Epitrachelion

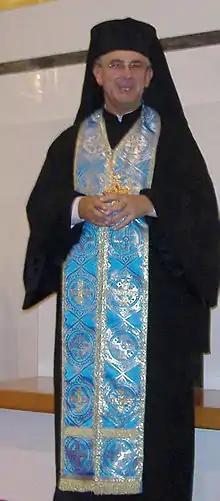
Melkite Catholic Archimandrite vested in an epitrachelion and a pectoral cross

The priest wears the "epitrachelion" whenever serving as a priest (as opposed to simply attending a service). For some services, "e.g." vespers or matins, he wears the "epitrachelion" by itself. When he is fully vested for the Divine Liturgy, he wears the "epitrachelion" over the "sticharion" and under the "zone" and the "phelonion". If a priest is simply attending a service, he wears no vestments, but will put on his "epitrachelion" (and often his "epimanikia") before receiving the Eucharist.